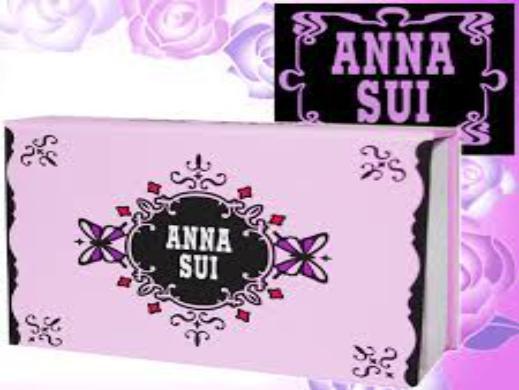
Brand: Anna Sui
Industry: Clothes